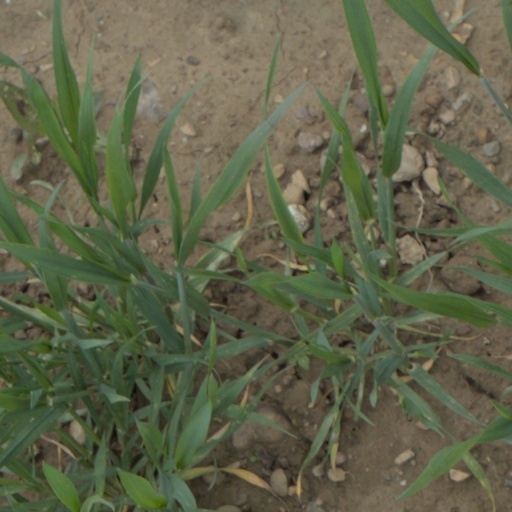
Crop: wheat